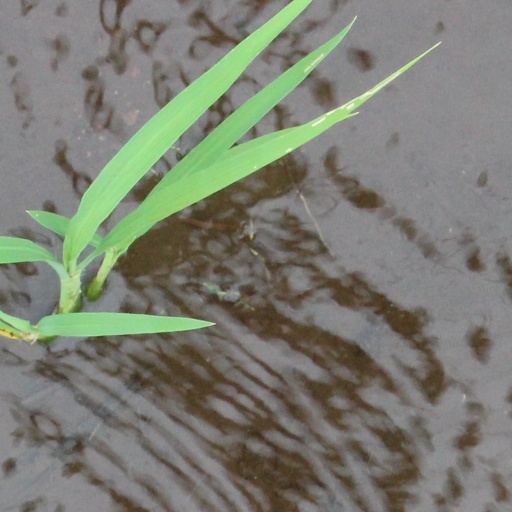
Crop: rice